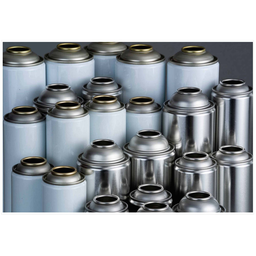
Label: metal